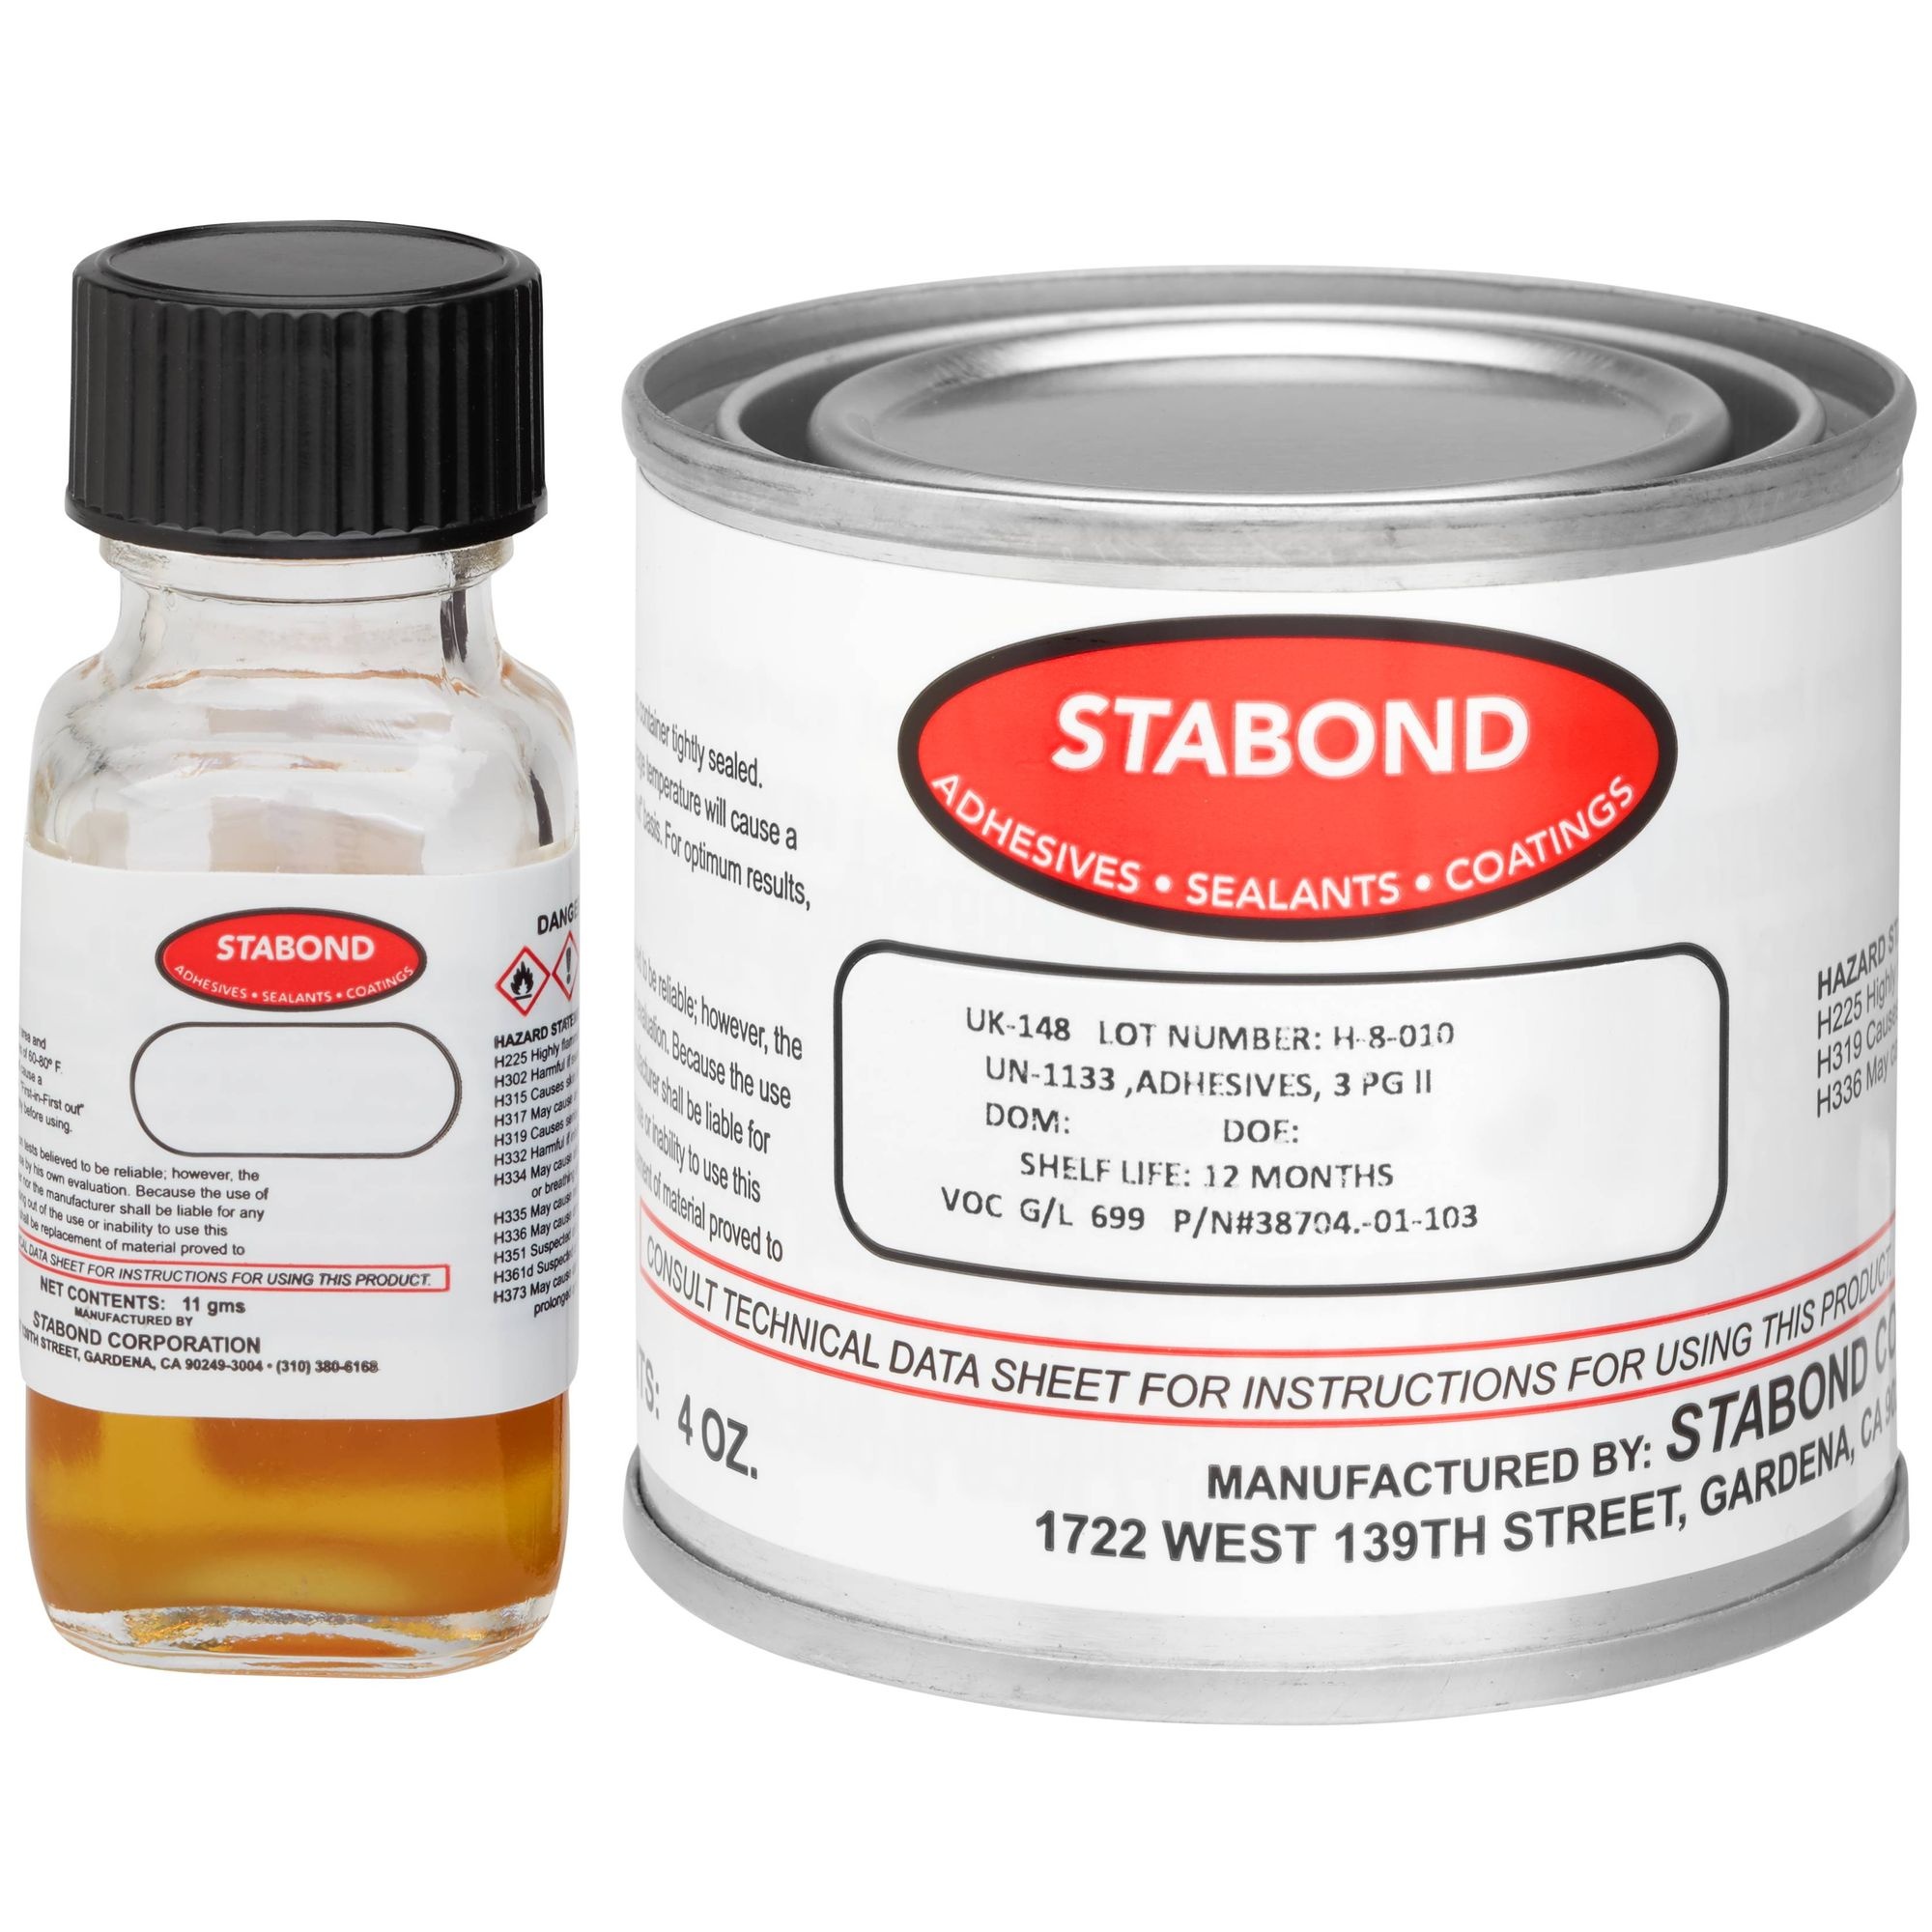
Stabond Adhesive ( Instore pick up only)
Stabond Adhesive is great for bonding PVC- and urethane-coated materials. It can also be used to glue those materials to synthetic rubber-coated materials. Stabond can also be used to bond PVC and urethane to synthetic rubber-coated materials like Hypalon® and Pennel Orca®. When bonding rubber-coated materials to other rubber-coated materials, Clifton Hypalon Adhesive, # 38701.01, is the best choice. Coverage Guidelines: 4 ounces should cover 1 - 1.5 sq. ft. of patch (both surfaces), with 2 thin coats. Look for plastic mixing cups at paint or hardware stores. They have volume markings that let you measure the right amount of glue. You can also do a web search for "disposable graduated mixing cups." Mix glue with accelerator at 10 parts, by volume, of glue to 1 part accelerator. Add 3 milliliters of the accelerator per fluid ounce of adhesive. Shelf-life is 1 year.
Brand: NRS
Category: Hardware > Building Consumables > Hardware Glue & Adhesives